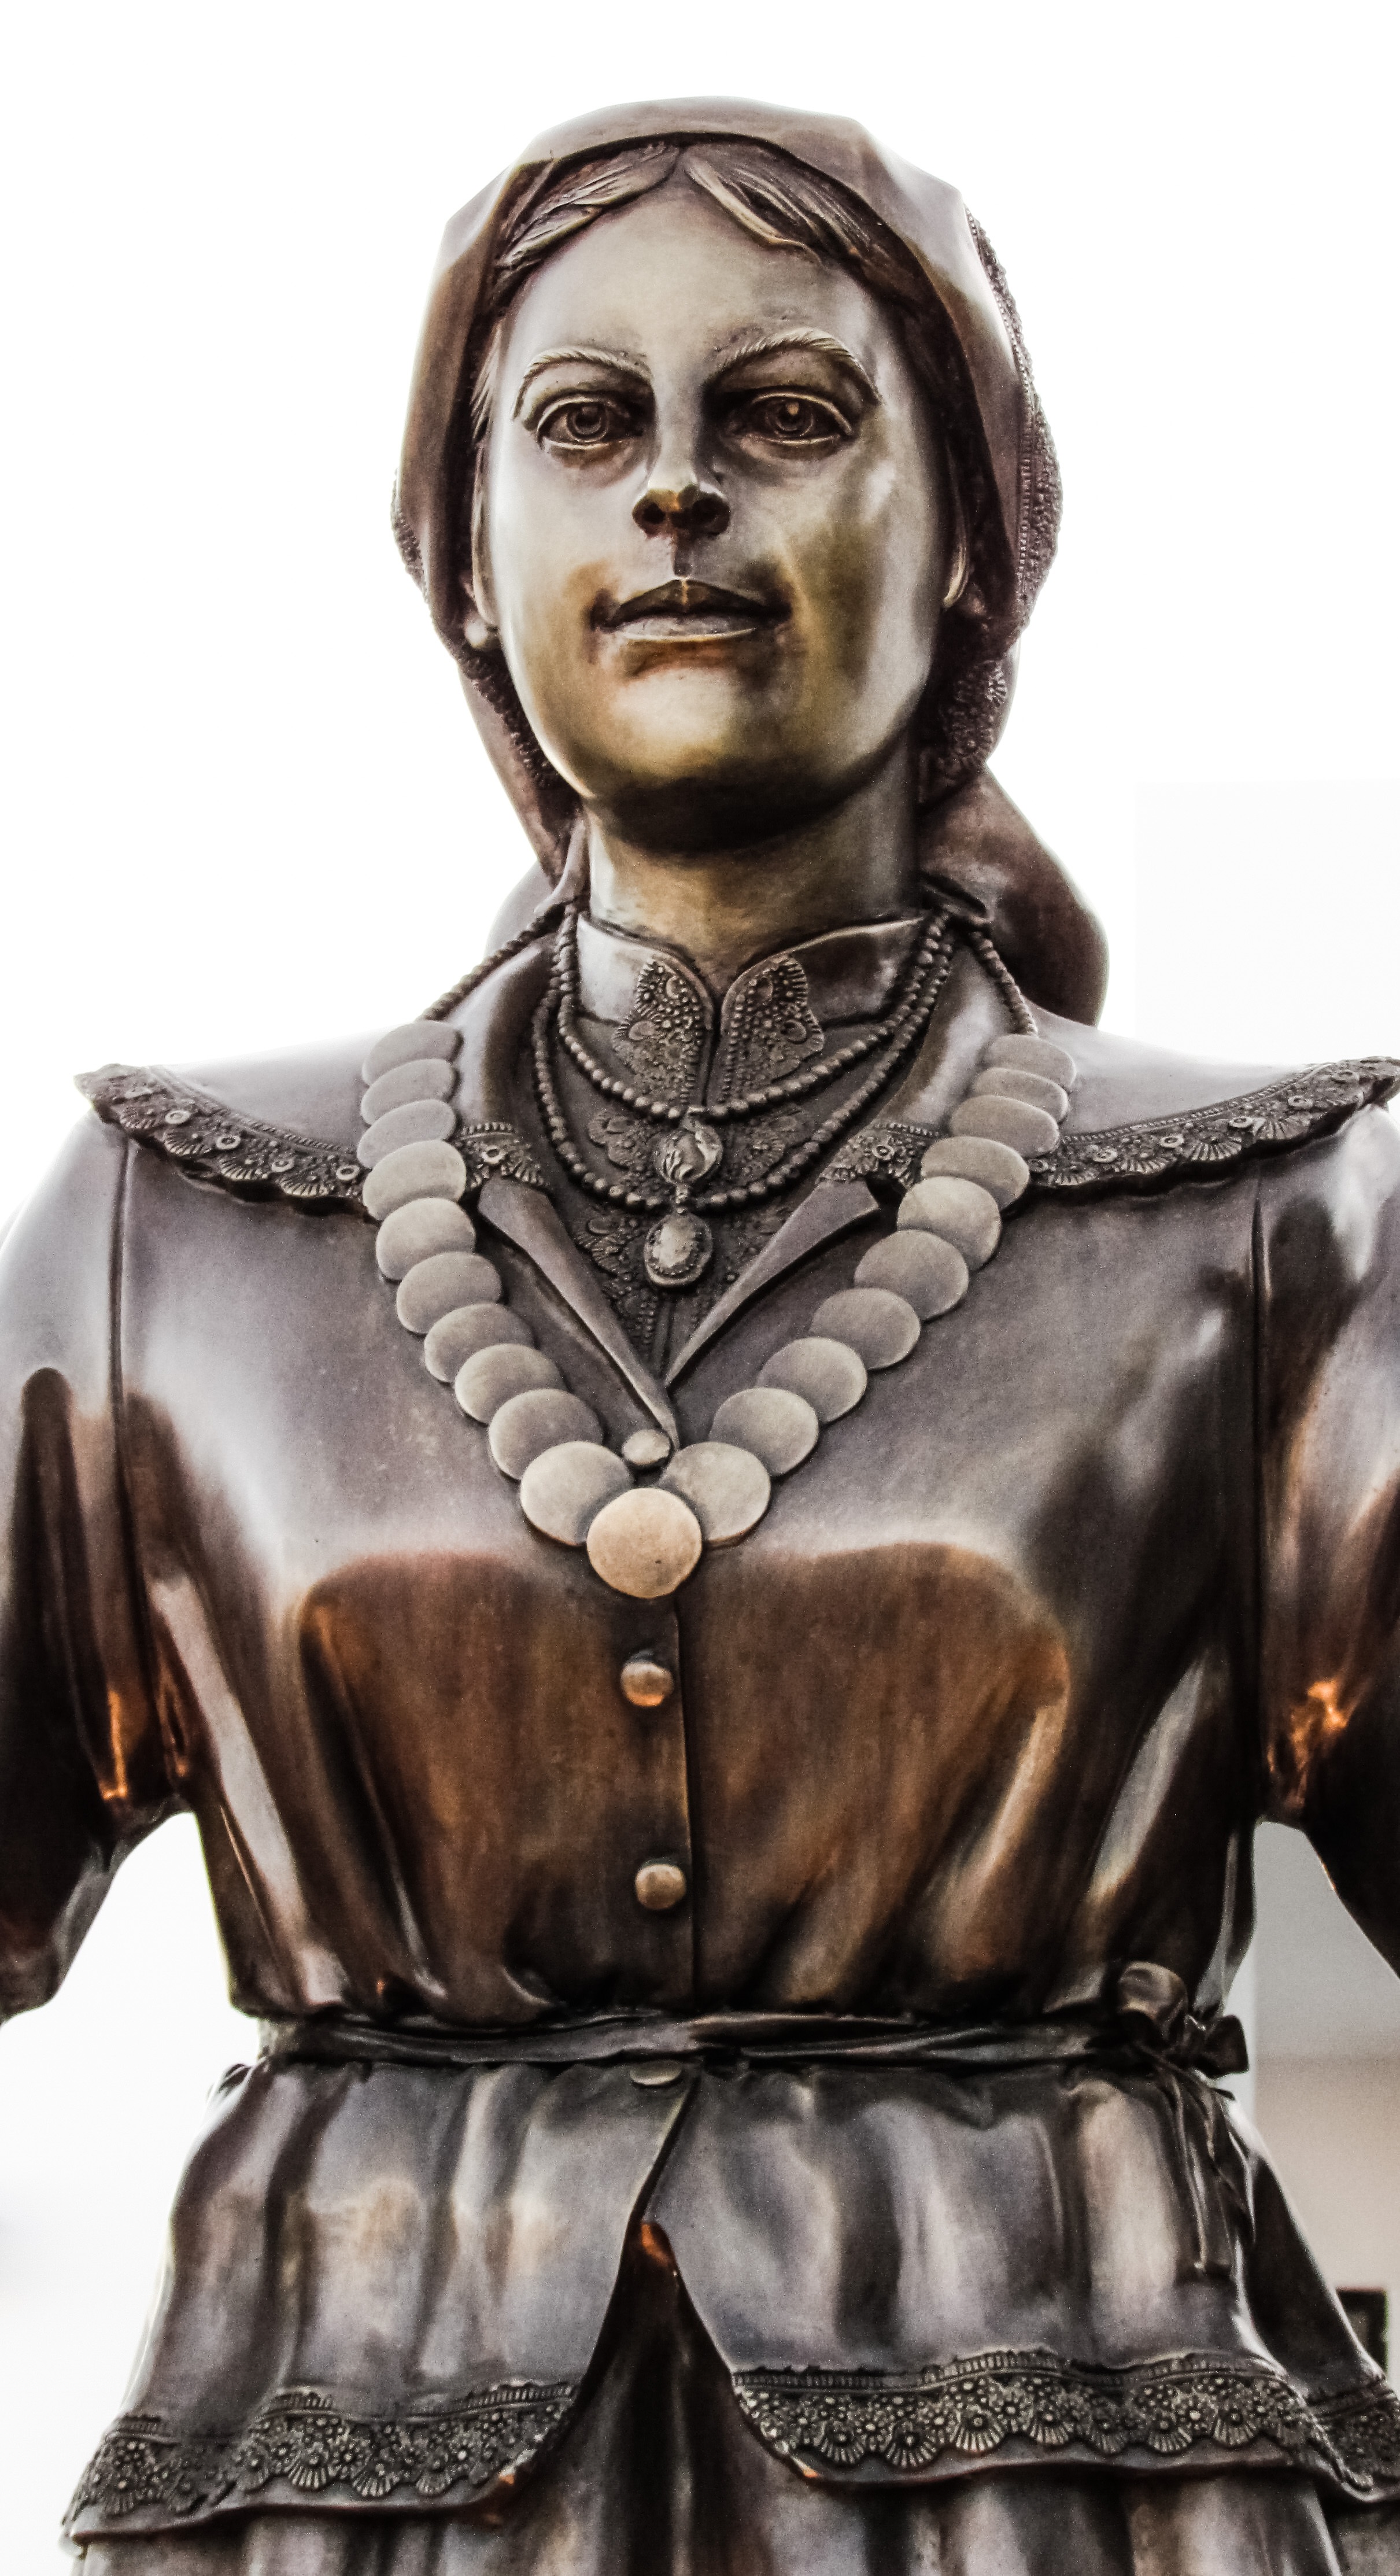
woman, monument, statue, lady, toy, sculpture, art, figurine, bronze, action figure, costume, armour, traditional, cyprus, sotira, human positions, the lady of sotira